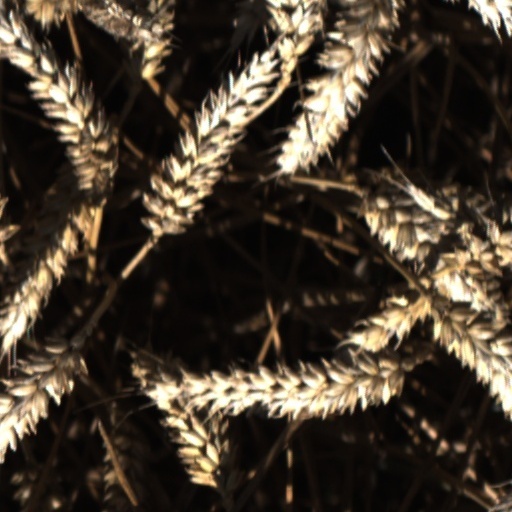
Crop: wheat